Constitution of Timor-Leste

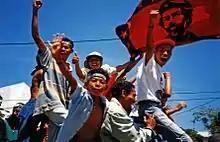

After the Carnation Revolution in Portugal in 1974, the colony of Portuguese Timor was to be prepared for independence. In 1975, however, civil war broke out between the two major parties in the country, from which Fretilin emerged victorious. Since the Portuguese administration had withdrawn and Indonesia began to occupy the border area of East Timor, the Fretilin unilaterally proclaimed independence on 28 November 1975. A first constitution was also drafted. But on 7 December, Indonesia began an open invasion. Troops landed in the capital Dili and the Fretilin began guerrilla warfare against the occupiers. In 1976, Indonesia annexed East Timor in violation of international law. Only after 24 years of guerrilla war, a referendum held under the supervision of the United Nations, in which the majority of the population spoke out against autonomy within Indonesia and in favour of East Timor's independence. Once again, there was a wave of violence by Indonesian security forces and pro-Indonesian militias. The international intervention force INTERFET under Australian leadership restored peace and order and East Timor came under UN administration until it was granted independence on 20 May 2002.